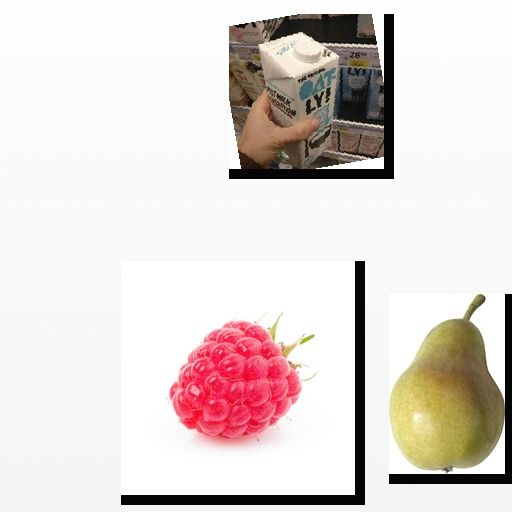
Food items: raspberry, pear, oatghurt